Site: brandenburg
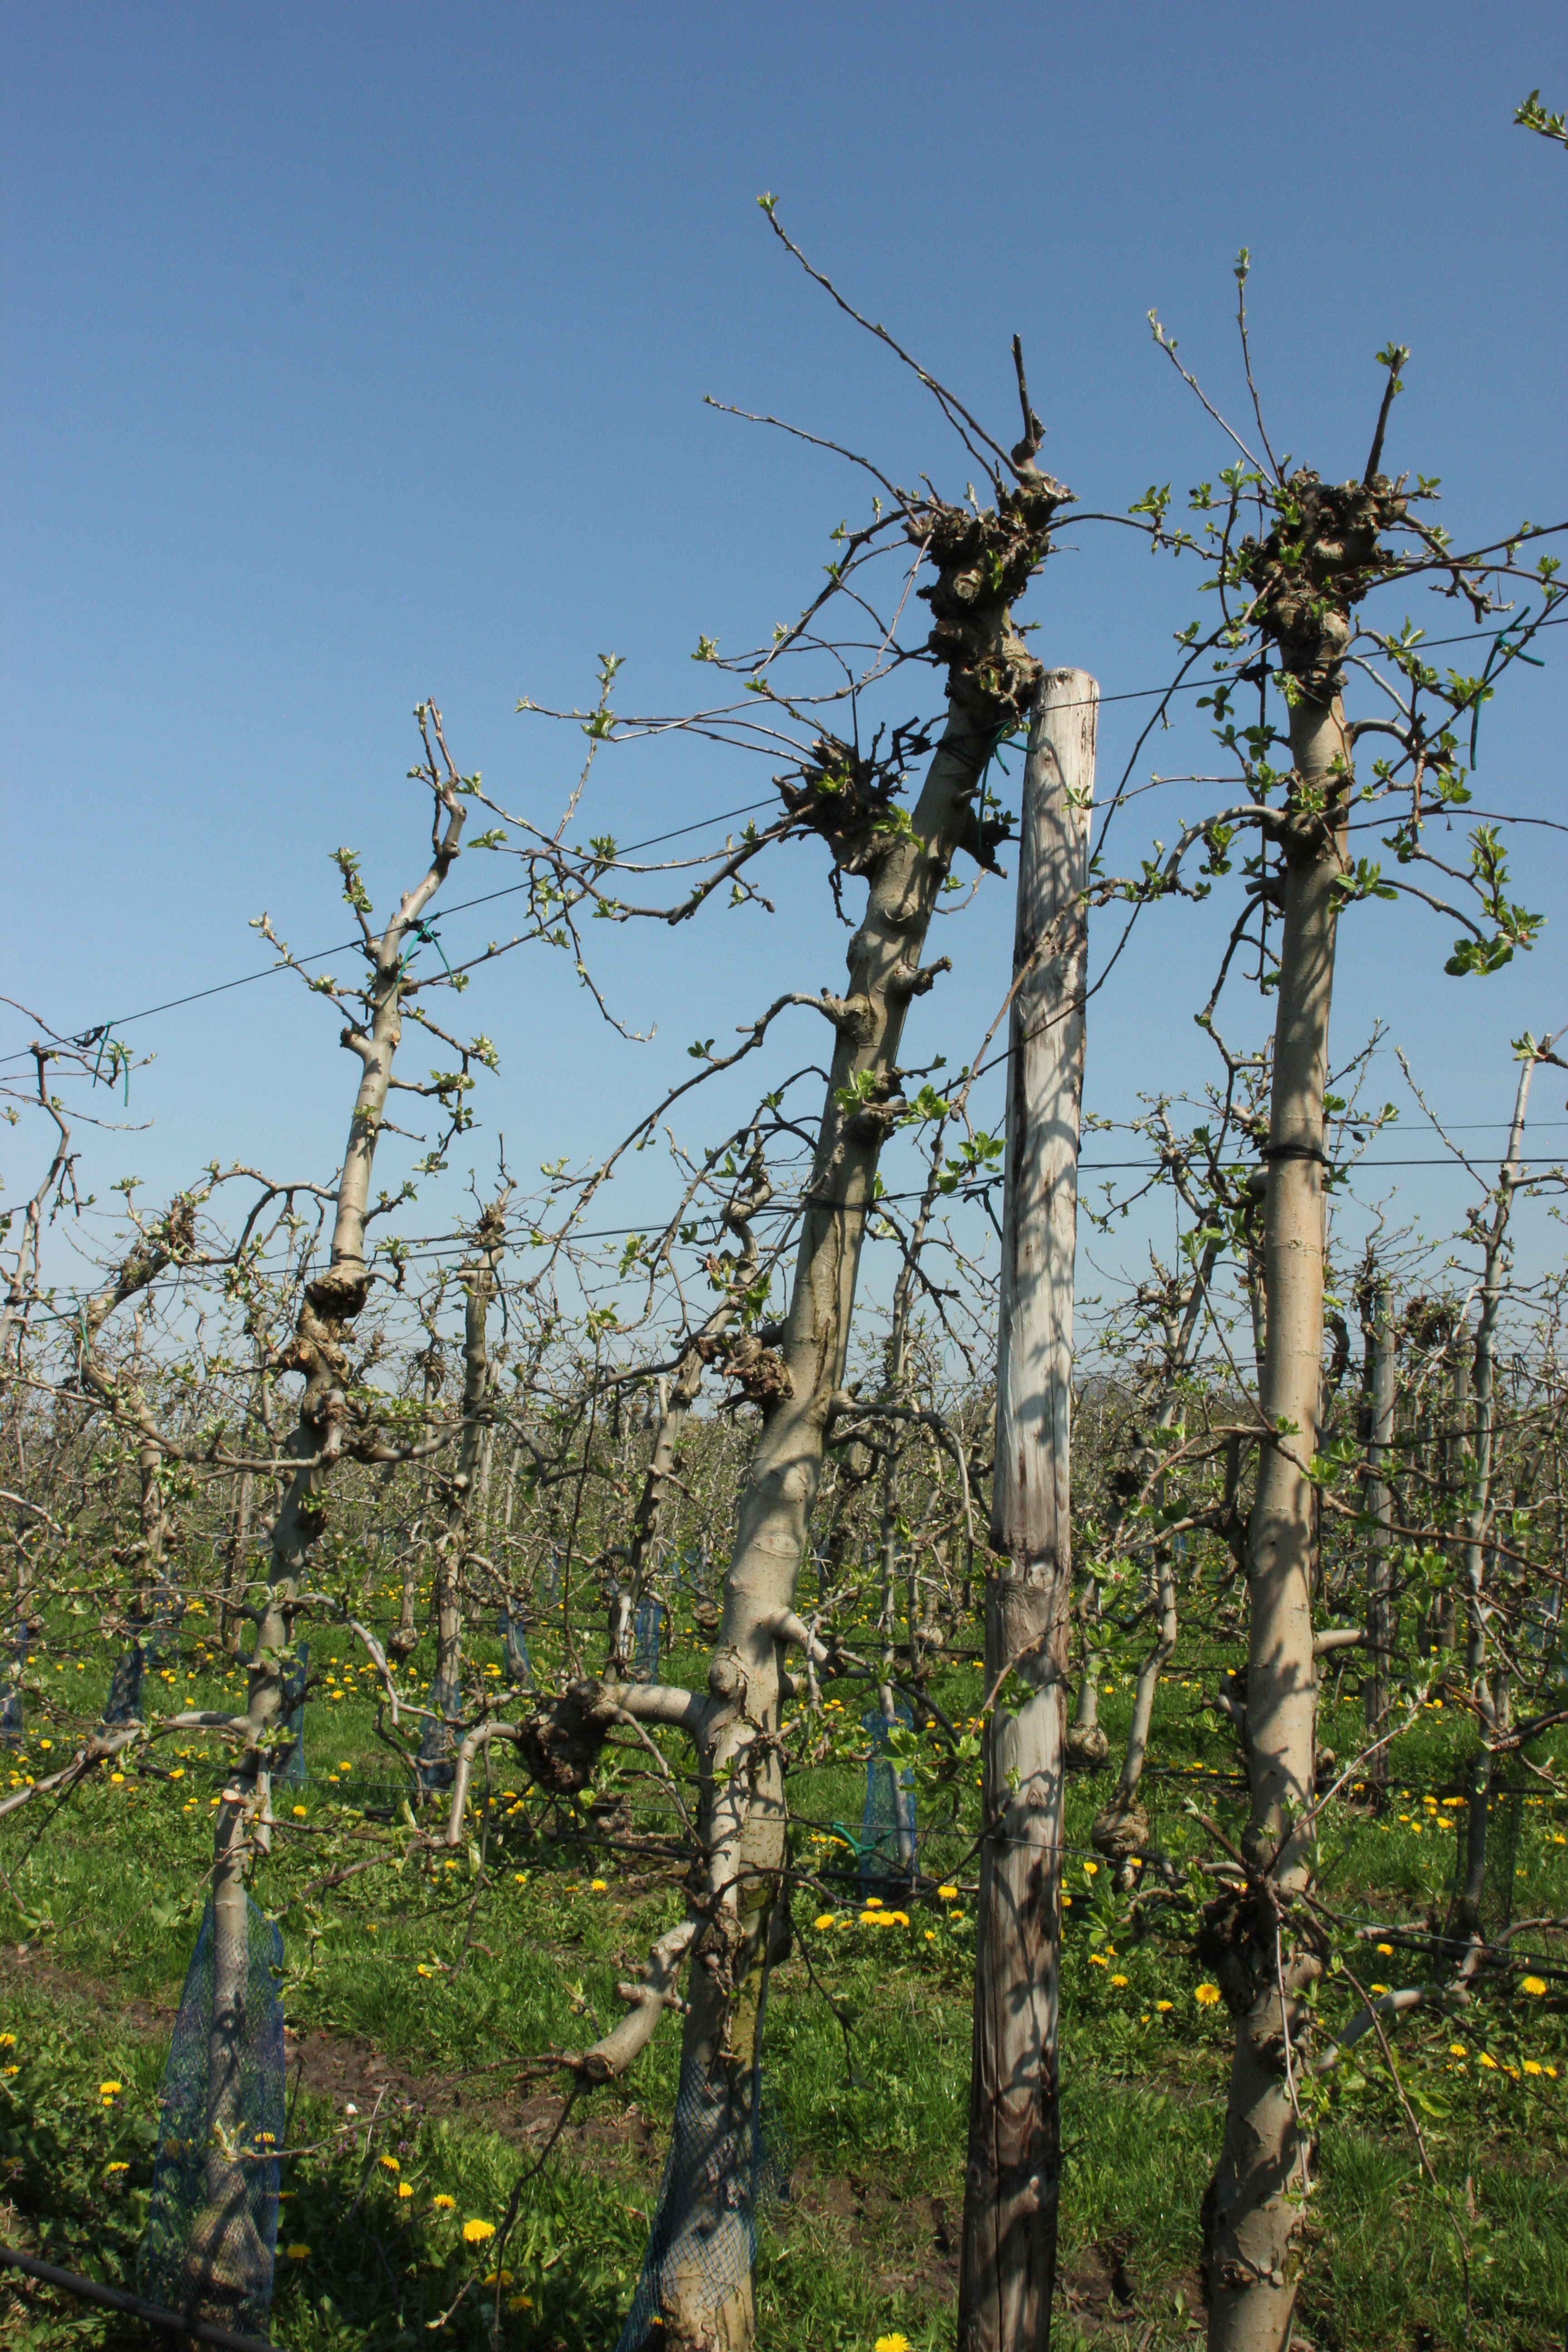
Growth stage (BBCH 56): Inflorescence emergence